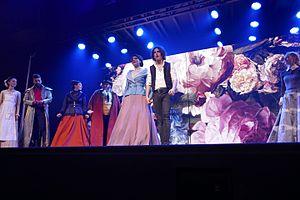
Le Rouge et le Noir - Opera rock 2016
Le Rouge et le Noir est un opéra-rock produit par Albert Cohen et mis en scène par François Chouquet et Laurent Seroussi adaptée du roman éponyme de Stendhal.
Le Rouge et le Noir, sous-titré Chronique du XIXᵉ siècle, puis Chronique de 1830, est un roman écrit par Stendhal, publié pour la première fois à Paris chez Levasseur le 13 novembre 1830, bien que l'édition originale mentionne la date de 1831. C'est son deuxième roman, après Armance.